Llandyssil

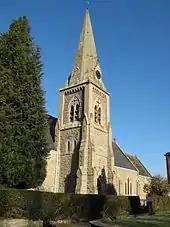
St Tysul's Parish Church

The medieval church of St Tysul formerly stood on the hillside overlooking the village. It was extensively rebuilt in the 18th century with round arched windows and roof dormers. Now only a stone porch with an 18th-century doorway remains, standing in the churchyard.